International Travelall

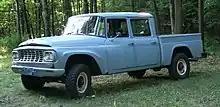
The initial 1961 C-series Travelall had a front and side-by-side twin headlights like this C-120 Travelette

Introduced in April 1961, the C series Travelall marked a redesign of the chassis used by International light-duty trucks. Alongside an all-new frame, the front suspension was redesigned, converting to independent front suspension with front torsion bars. The front axle was moved four inches forward, extending the wheelbase to 119 inches. Coinciding with the all-new chassis and front suspension, the body was mounted lower on the frame; the revised front axle would lead to an increase the front clearance angle.